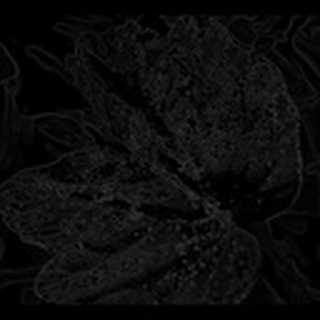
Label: cotton_bacterial_blight